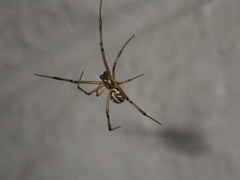
Species: Lactrodectus_hesperus